Lights! Camera! Action! Hosted by Steven Spielberg

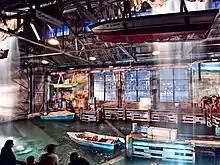
The main sound stage.

From the main queue line, guests are directed to one of 3 smaller lines which lead to 3 separate rows in the pre-show room. Once inside, Steven Spielberg (Steven Spielberg and Zhang Yimou in Universal Studios Beijing), appears on a video projection screen, gives a brief introduction to the use of sound stages and special effects in movies. A video montage showcasing special effects from various Universal Pictures films is then shown, after which the audience is then briefed by Spielberg about the scene they will see on the main sound stage.